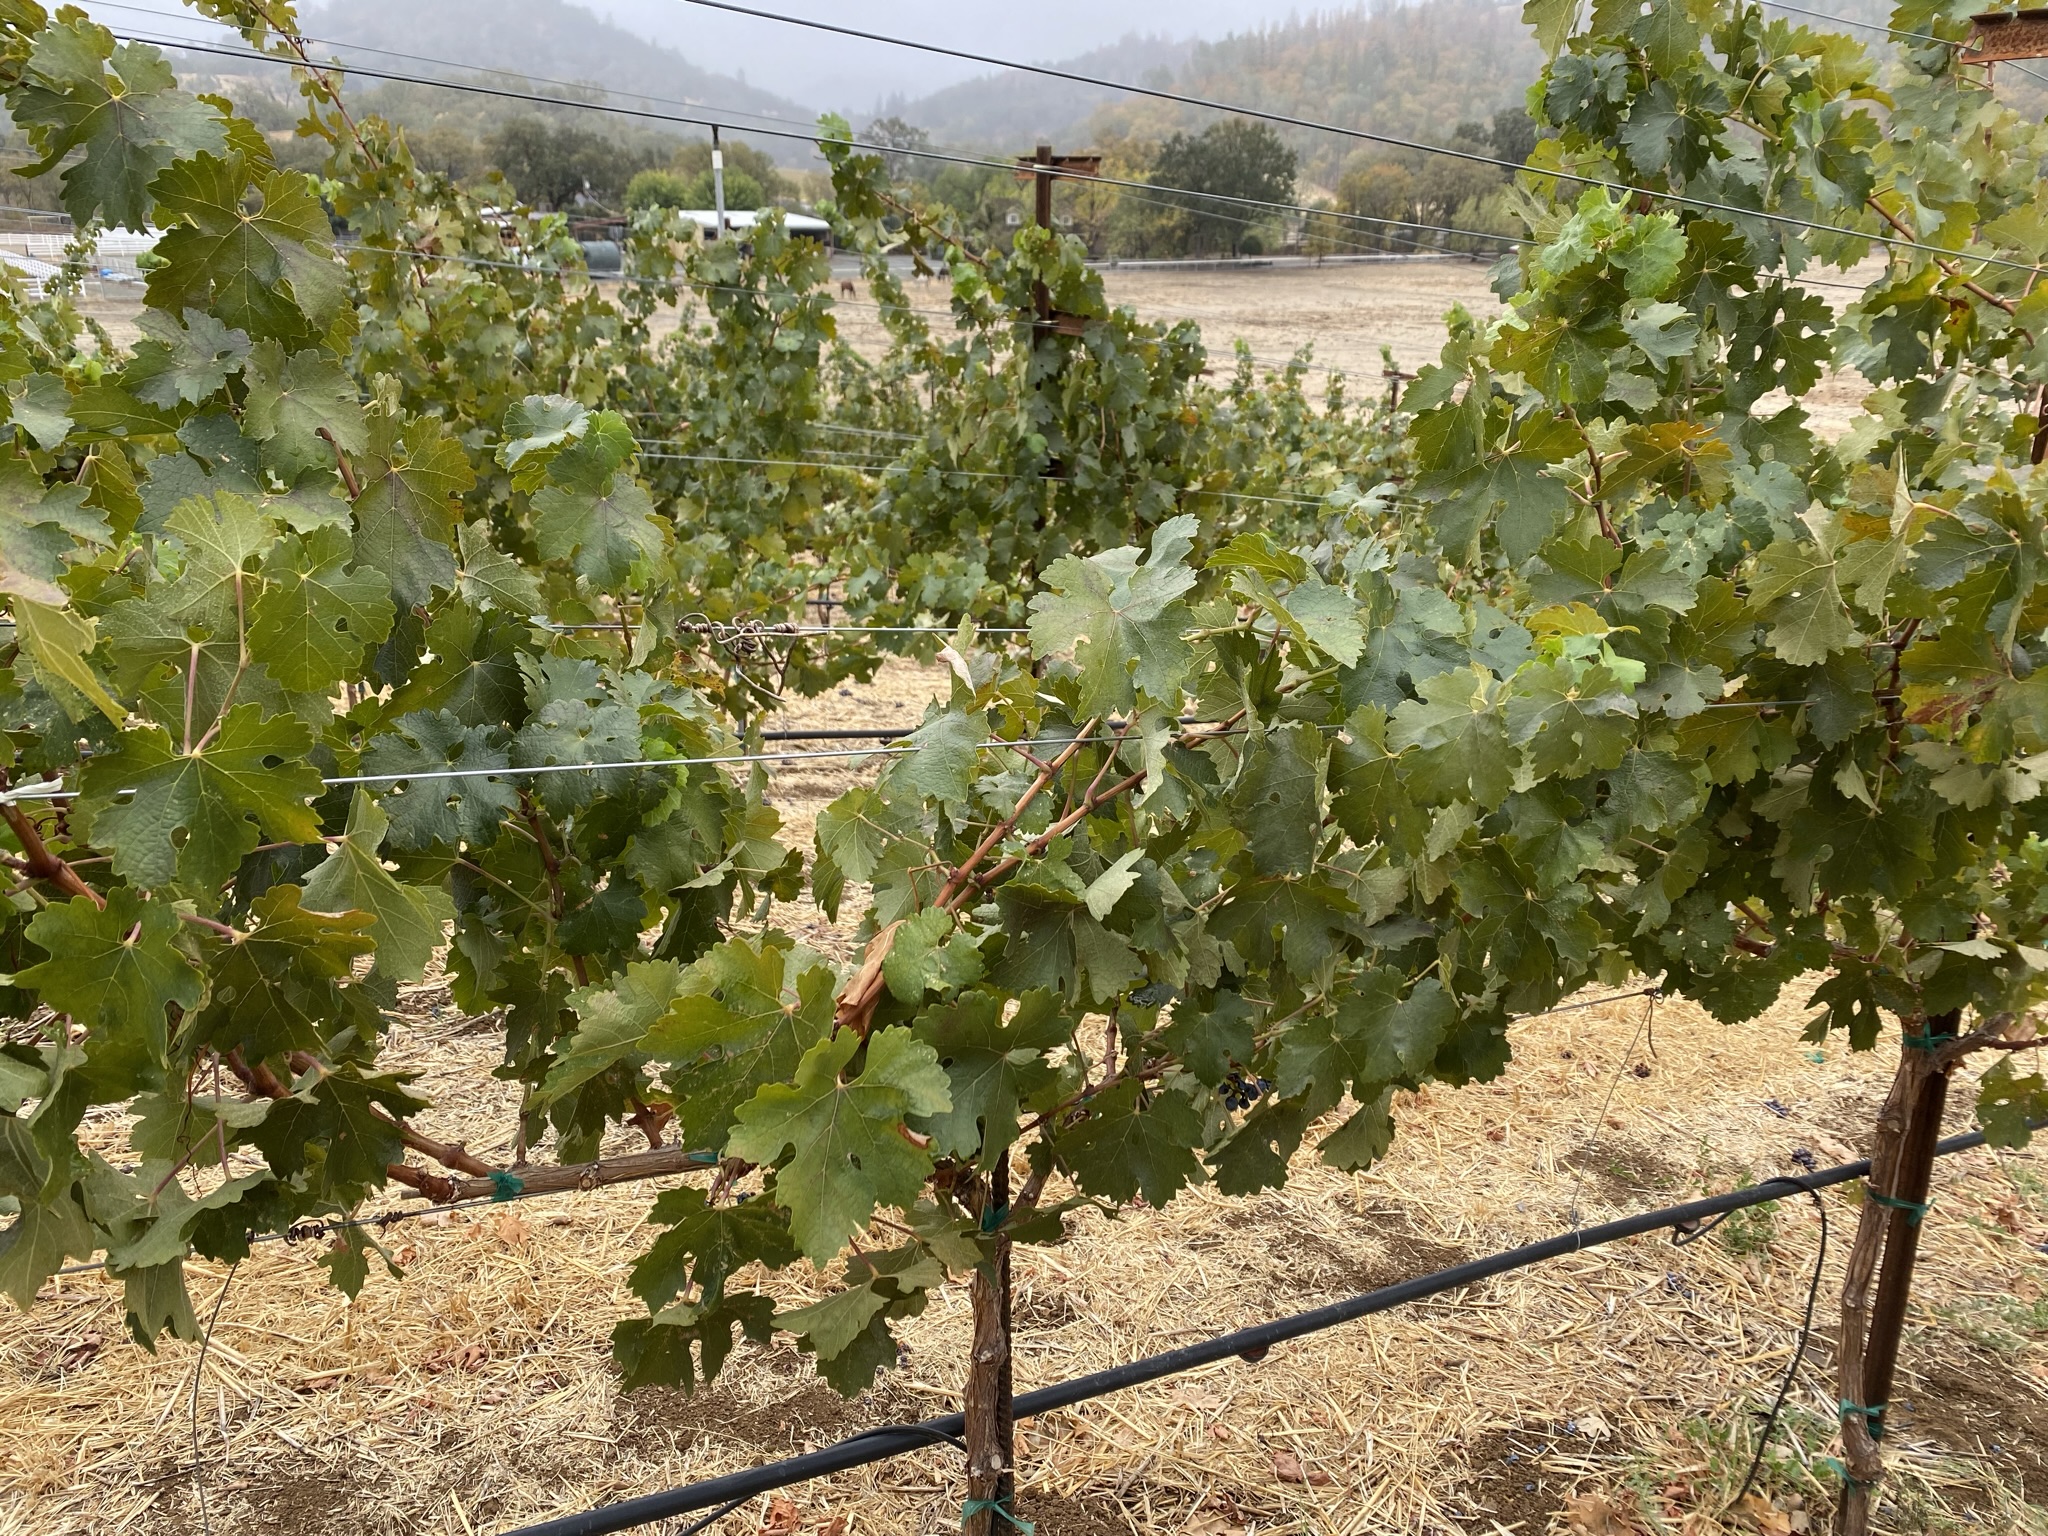
Label: No Virus